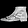
Label: Ankle boot